Anna Politkovskaya Award

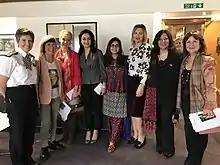
Gulalai Ismail (center) received the 2017 Anna Politkovskaya Award at the Women of the World Festival at the Royal Festival Hall in London.

The Anna Politkovskaya Award was established in 2006 to remember and honor the Russian journalist Anna Politkovskaya (1958–2006), murdered in Moscow on 7 October 2006 in order to silence her reporting about the war in Chechnya.